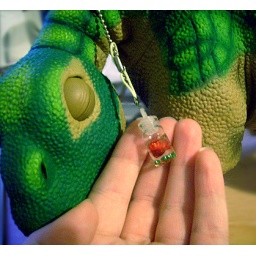
Catbugs flower in a bottle